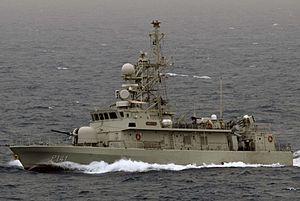
La marine des Émirats arabes unis est une petite force d'environ 2 500 personnes. Bien que principalement préoccupés par la défense côtière, la marine a construit une classe de six corvettes en collaboration avec la France.